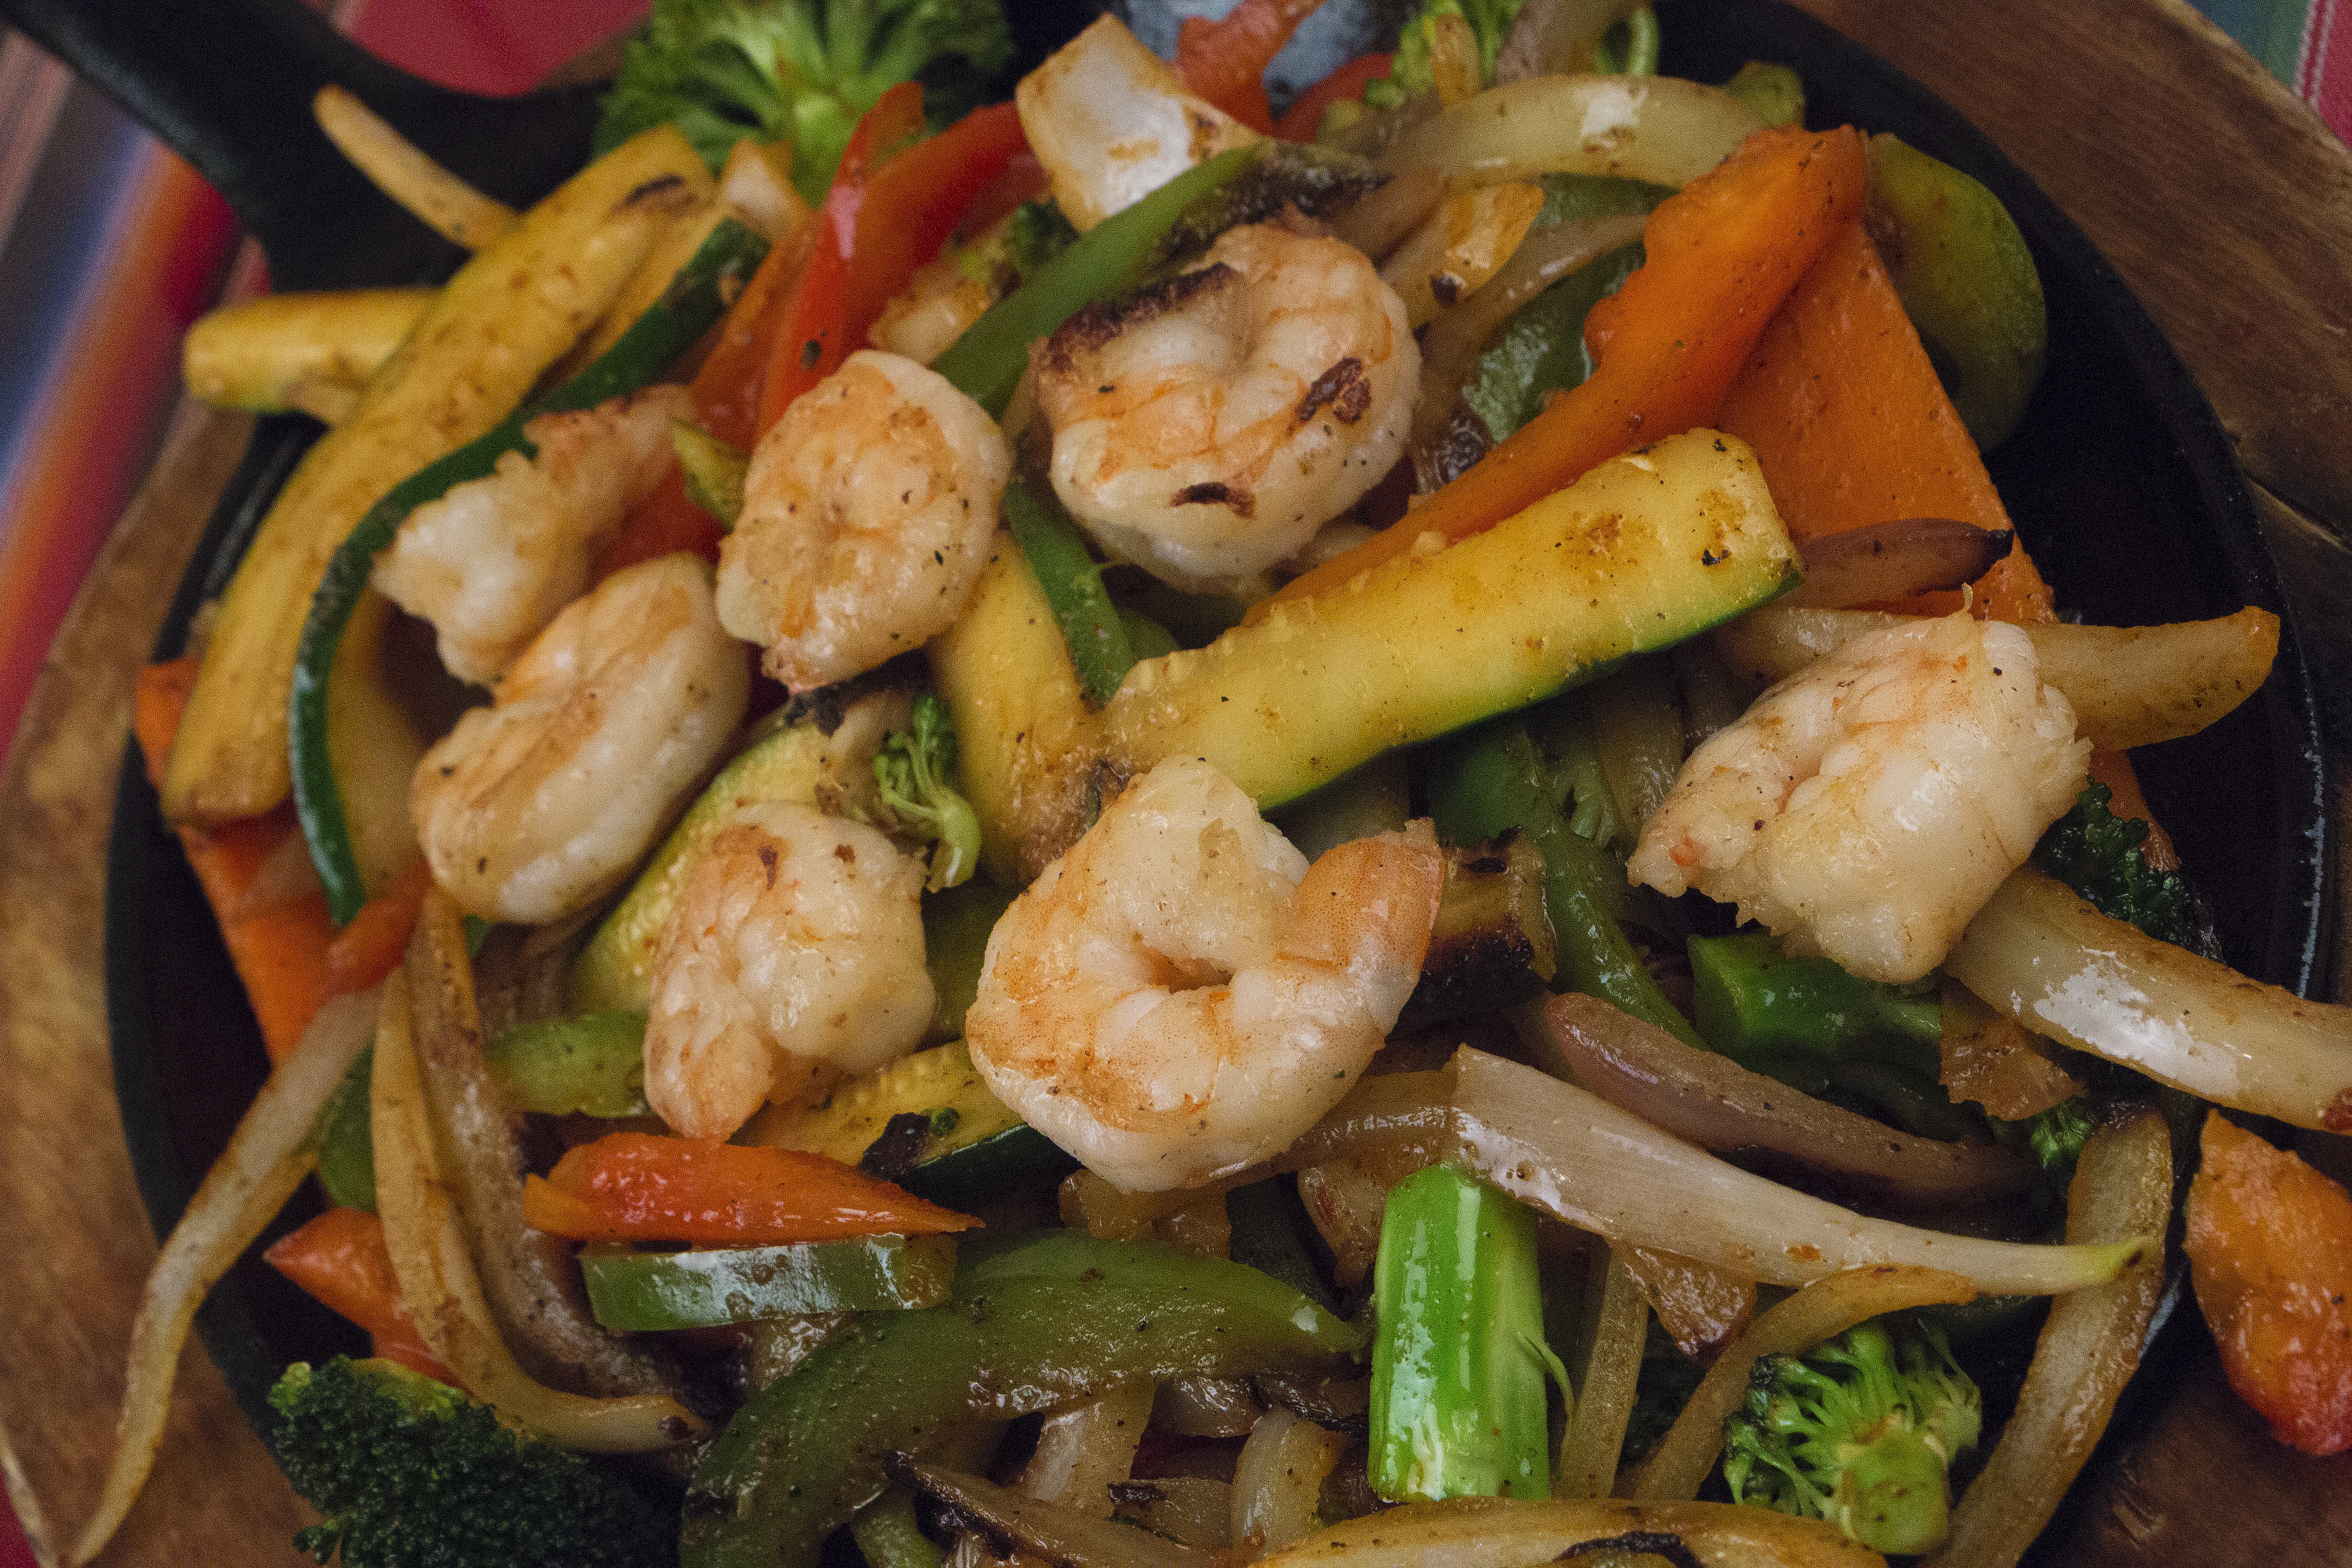
restaurant, dish, meal, food, produce, seafood, fish, cuisine, shrimp, dinner, shrimps, vegetarian food, mexican, thai food, hispanic, mexican food